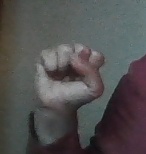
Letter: saad